Sudan golden sparrow

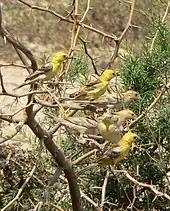
A flock with males and females near the Red Sea in Sudan

The Sudan golden sparrow is a smaller sparrow, at in length, with a wingspan of . Males are distinctive in their bright yellow head and underparts, deep chestnut brown wings and back, and two white wingbars. In the breeding season the male's plumage is brighter still, and the bill changes colour from horn to shiny black. Females are pale sandy-buff with yellowish face, light brown wings, a back faintly streaked with chestnut, and pale yellow fading to whitish on the underparts. Juveniles are similar to females, but greyer. About 10 weeks after hatching young males may start to get a yellow wash around the shoulder area. Its basic call is a "chirp" or "tchirrup", similar to that of other sparrows. Variations include a song-like call, and a rapid rhythmic "che-che-che".